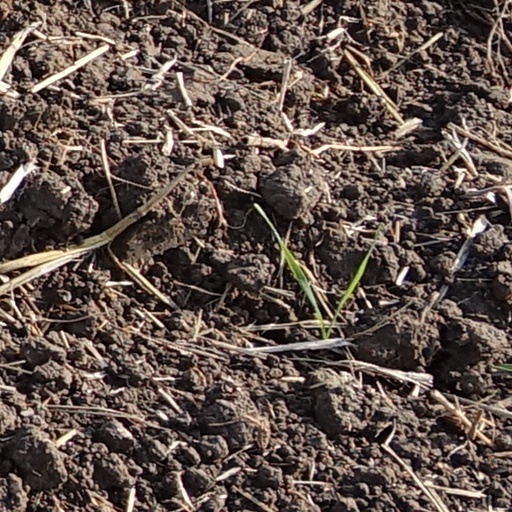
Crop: wheat